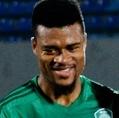
Age: 24